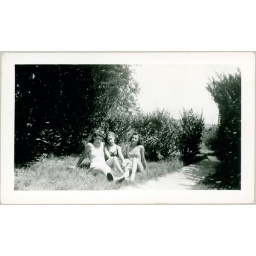
Three girls in the grass